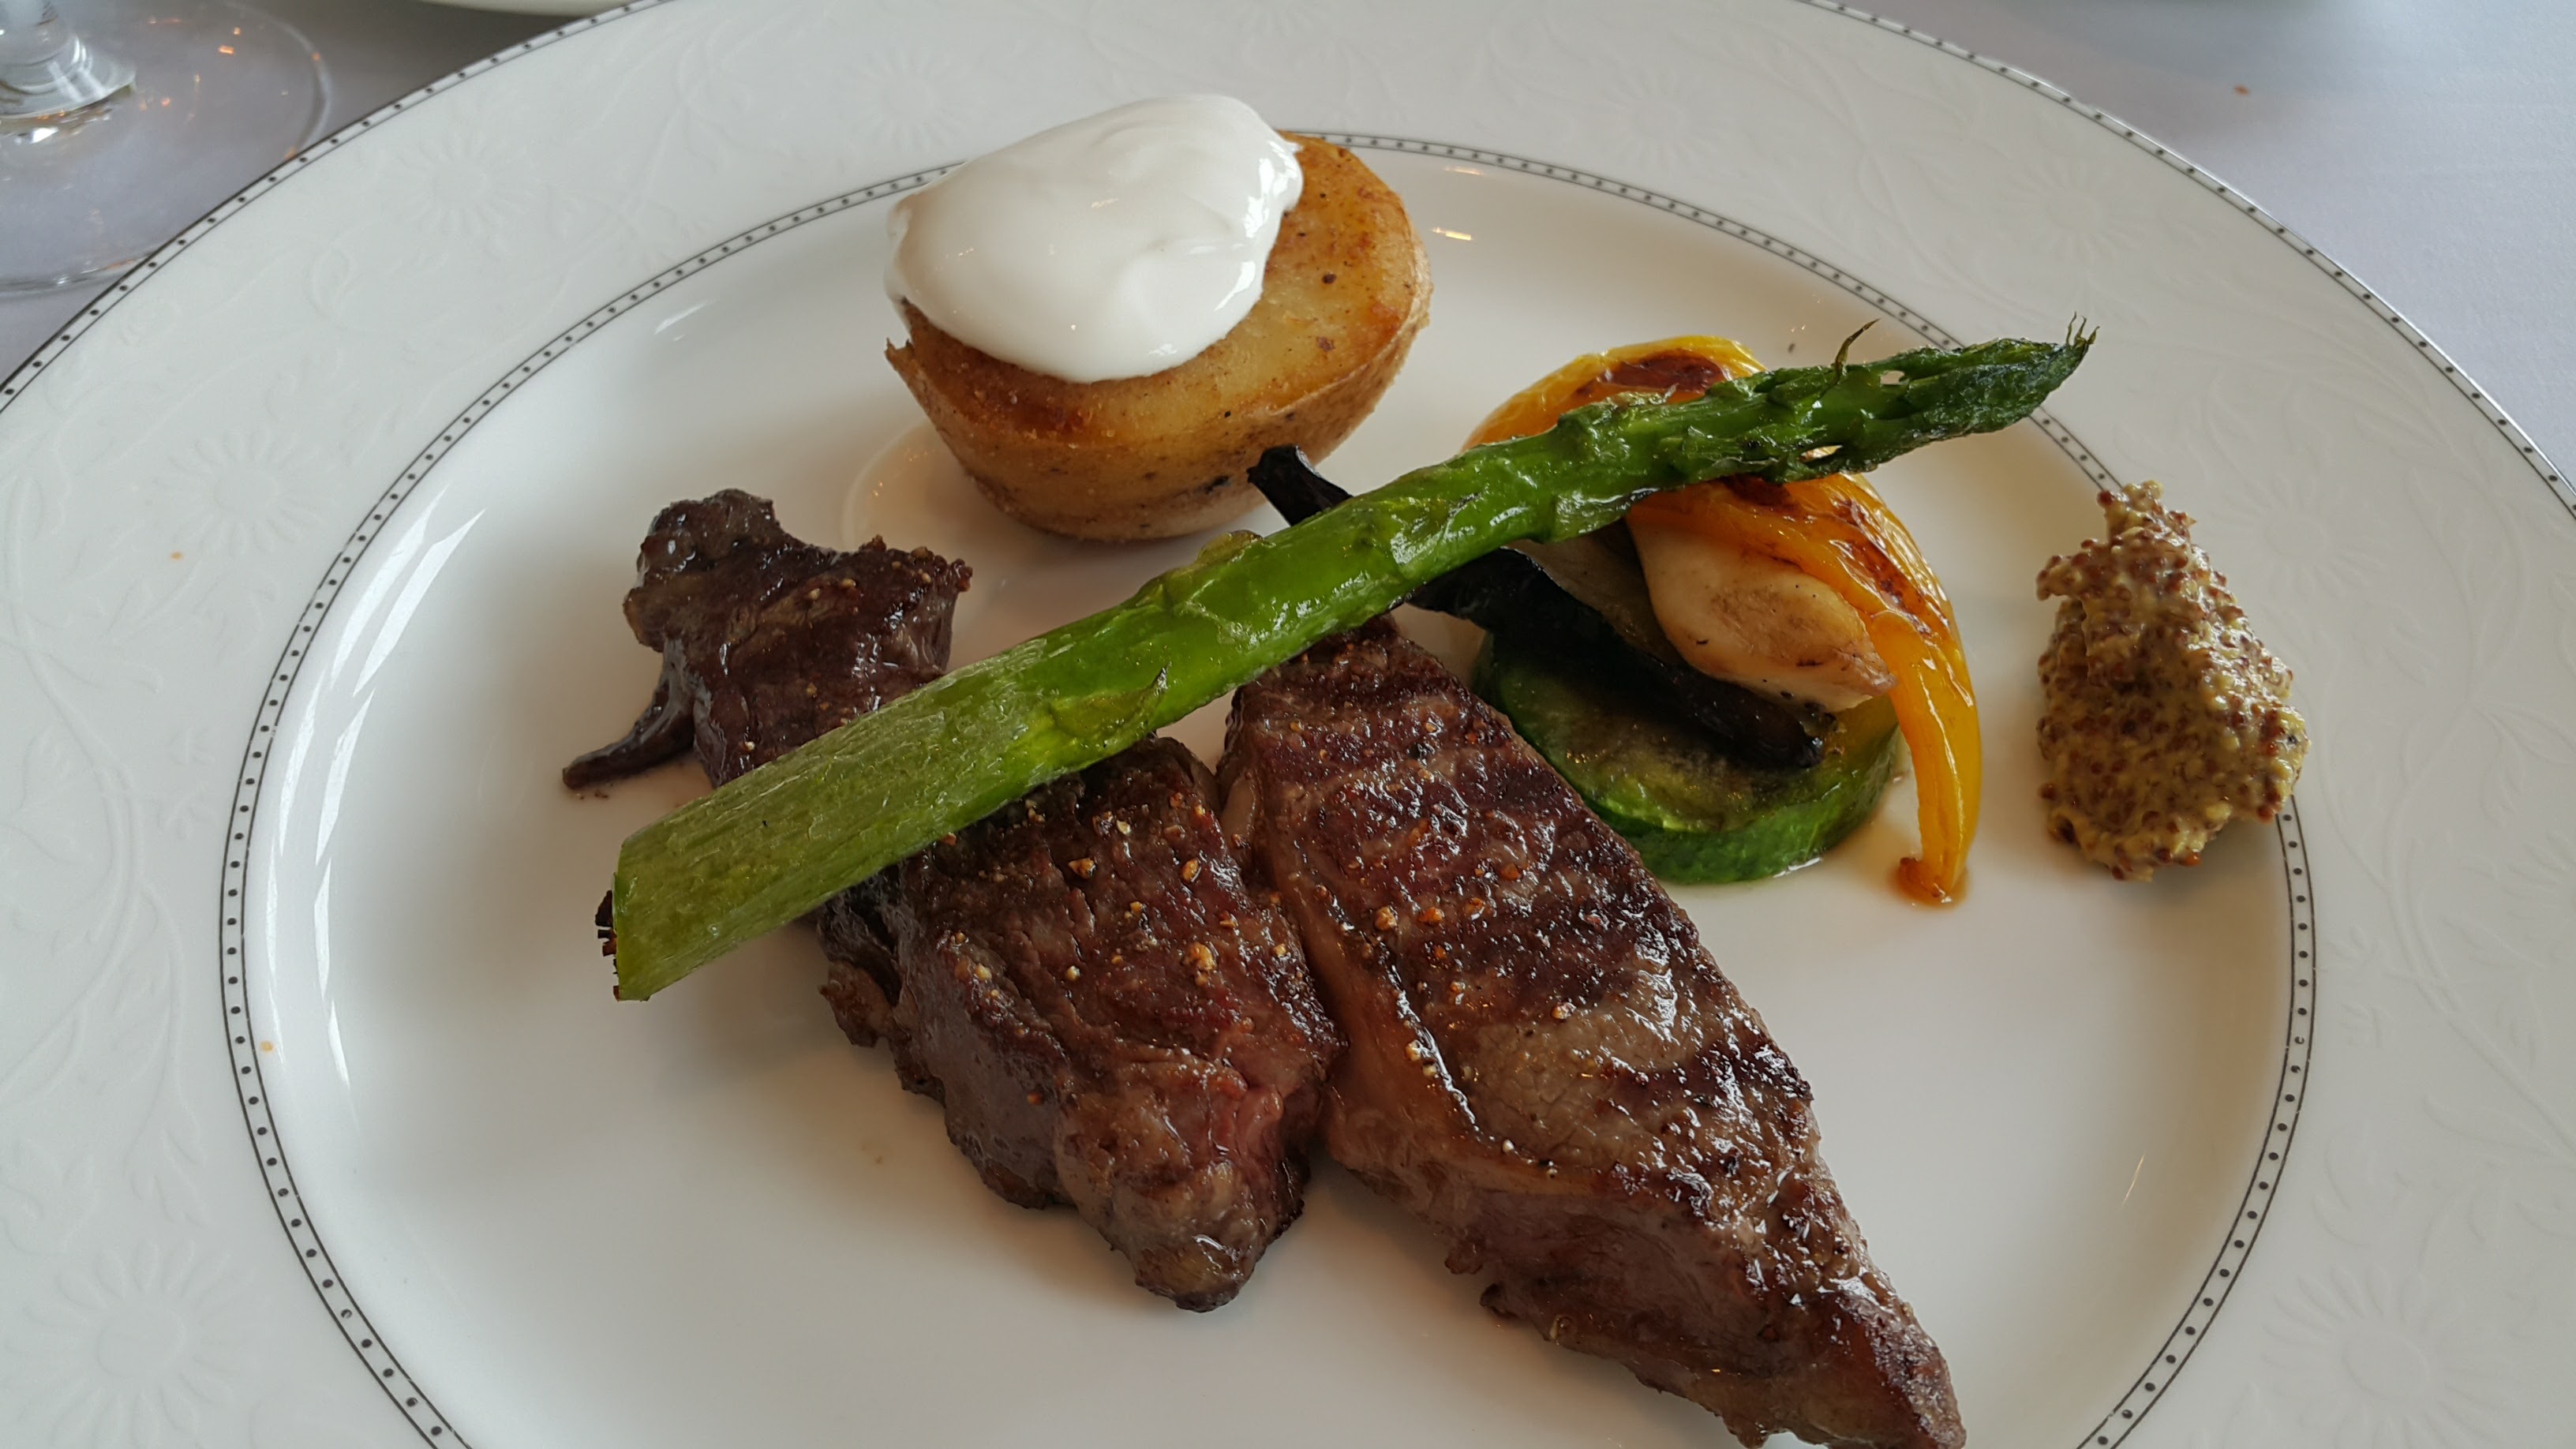
restaurant, dish, meal, food, produce, meat, cuisine, steak, potato, asparagus